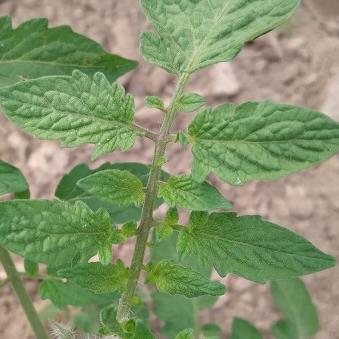
Crop: Tomato
Condition: healthy-leaf